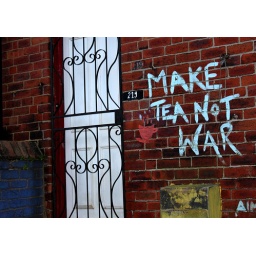
A house I can see from my window in Leeds - clearly live in student central.